Center Arbor

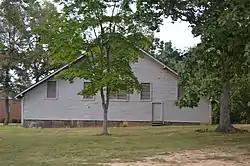
Southern end

Center Arbor is a historic Methodist tabernacle located at Center, Davie County, North Carolina. It was built in 1876, and is a large, open, rectangular timber-framed structure four bays wide and